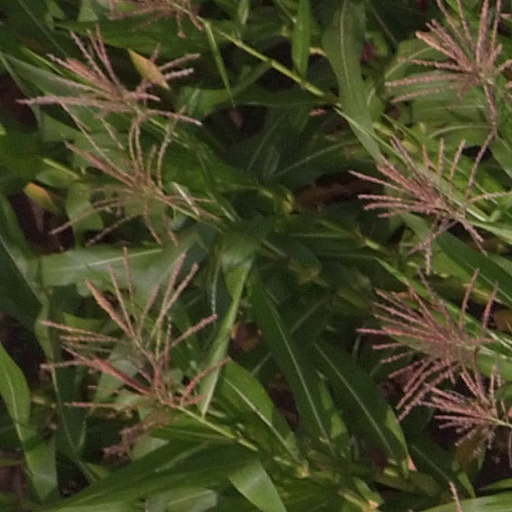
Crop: maize; corn